Museum of Flight

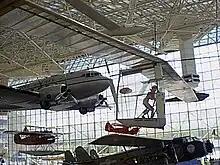
"Gossamer Albatross II" at the Museum of Flight

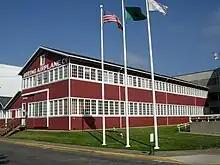
The Red Barn, Boeing's original manufacturing plant

On its grounds is the Personal Courage Wing (PCW) with 28 World War I and World War II aircraft from several countries including Germany, Russia, and Japan.